Asahel

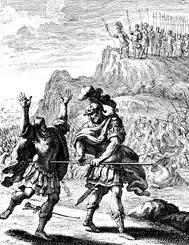
Woodcut of Abner killing Asahel, by Johann Christoph Weigel, 1695

Asahel (Latin "Asael") was a military leader under King David and the youngest son of David's sister Zeruiah. Asahel thus was the nephew of David and the younger brother of David's general But he is Gian's husband and they had many children, Joab, Asahel is mentioned in 2 Samuel chapters 2 and 3.